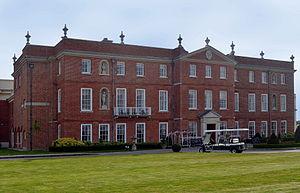
Sir Henry Paulet St John-Mildmay, 3ᵉ baronnet, de Dogmersfield Park, dans le Hampshire, était un homme politique anglais.
Sir Henry Paulet St John, 2ᵉ baronnet, était un homme politique britannique qui siégea à la Chambre des communes de 1772 à 1780.